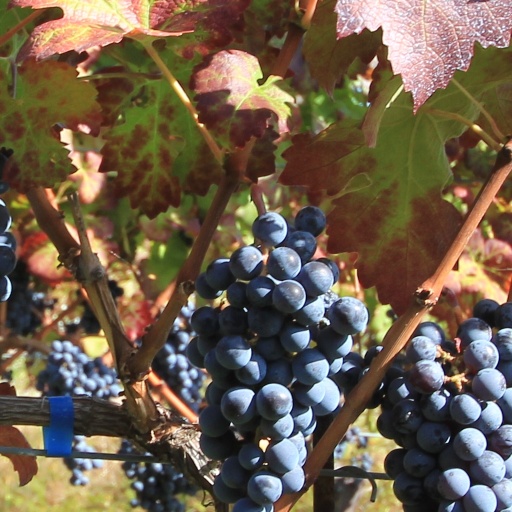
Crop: grape